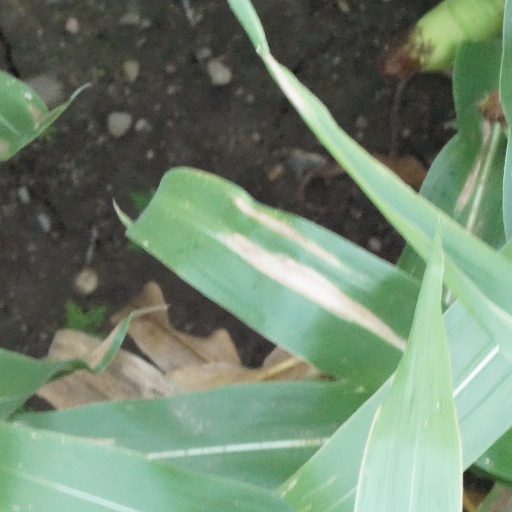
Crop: maize; corn